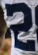
Number: 2